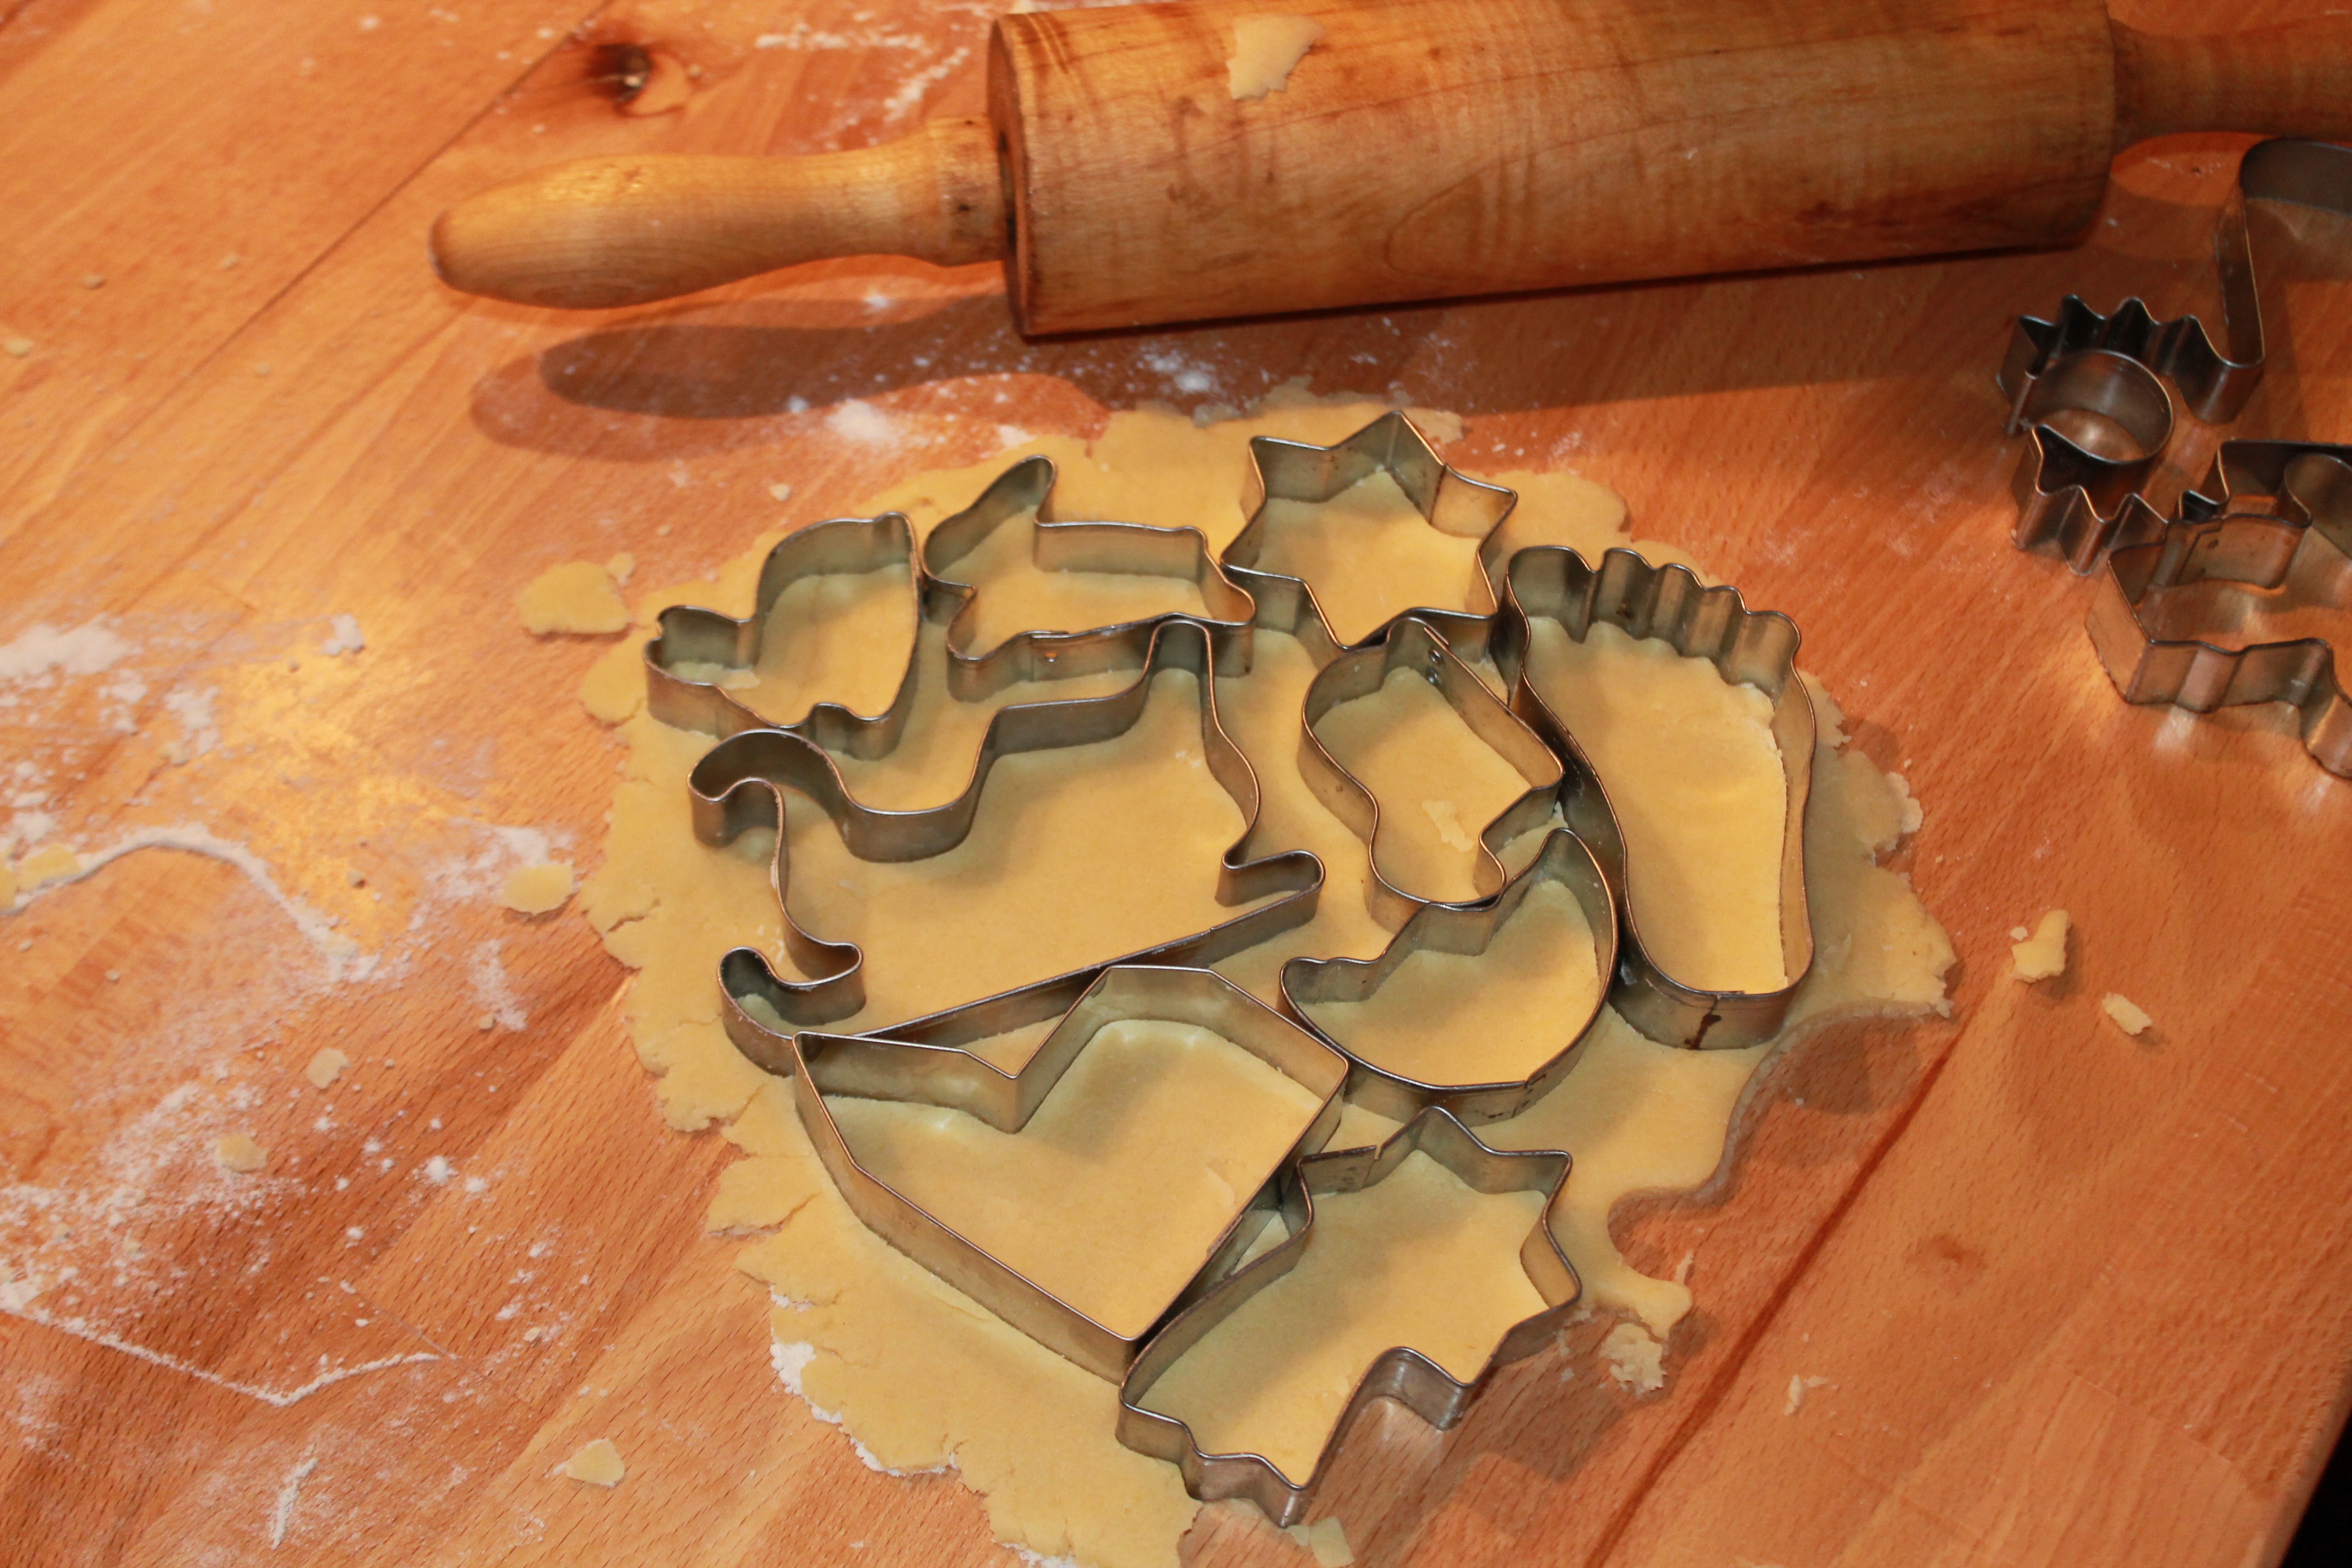
wood, sweet, food, produce, baking, christmas, cookie, eat, dough, cookie cutter, bake, christmas cookies, pastries, cookies, carving, flour, form, traditionally, small cakes, christmas baking, baking cookies